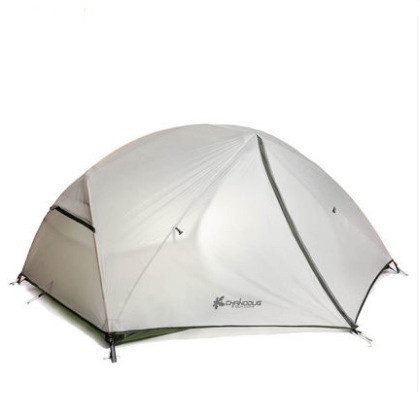
Double Outdoor Anti Rainstorm Camping Tent
Product information: Tent structure: Double tent Strut material: aluminum alloy Specification: 200 * 130 * 100 Weight: 1.8 (g) Style and function: waterproof, picnic, cold, warm, outdoor survival, ultra light, riding, mountaineering, light, fishing, exploration, ultra light Waterproof coefficient of external curtain: more than 3000mm Waterproof coefficient of account: 2000mm (inclusive) - 3000mm (inclusive) Primer: Oxford cloth Inner tent: 15d nylon coated with silicon fabric + B3 encryption Variety: double double deck Color: grey
Brand: GARDIWALL INC.
Category: Sporting Goods > Outdoor Recreation > Camping & Hiking > Tent Accessories > Inner Tents